List of Bewitched characters

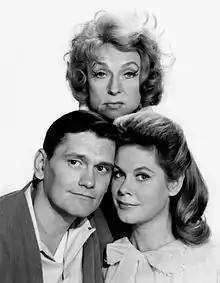
Agnes Moorehead as Endora, Dick York as Darrin Stephens and Elizabeth Montgomery as Samantha

This is a list of characters in "Bewitched", an American fantasy television sitcom which aired from 1964 to 1972.